Animal rights movement

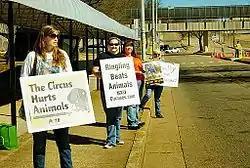
Activists protesting outside the Ringling Brothers Barnum and Bailey Circus at the Civic Coliseum in Knoxville, Tennessee

The animal rights movement, sometimes called the animal liberation, animal personhood, or animal advocacy movement, is a social movement that advocates an end to the rigid moral and legal distinction drawn between human and non-human animals, an end to the status of animals as property, and an end to their use in the research, food, clothing, and entertainment industries. The argument from marginal cases is often used in animal rights advocacy which asserts that if certain humans with limited cognitive capacities are granted moral consideration, then non-human animals, who may possess different forms of intelligence or sentience, should also be afforded similar negative rights and moral consideration.